Grahovsko Polje

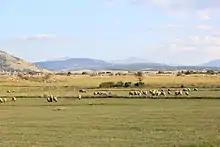
Grahovsko Polje

Grahovsko Polje is a "polje" (karst field) in Bosnia and Herzegovina, on the territory of Bosansko Grahovo municipality. It is surrounded by mountains: Dinara, Uilica, Jadovnik, Šator and Staretina.